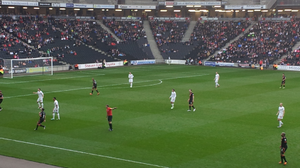
Mathias Kouo-Doumbé est un footballeur français né le 28 octobre 1979 à Drancy.